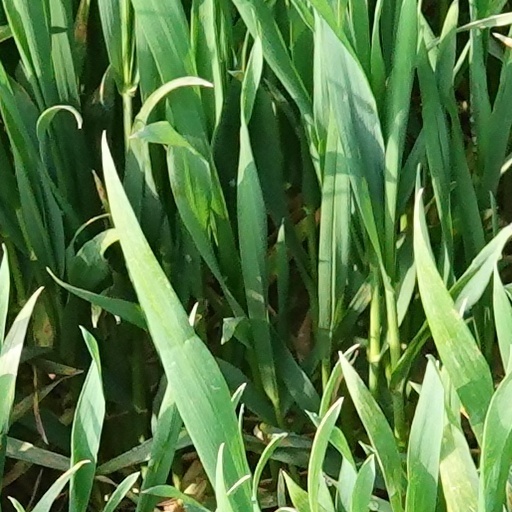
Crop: wheat